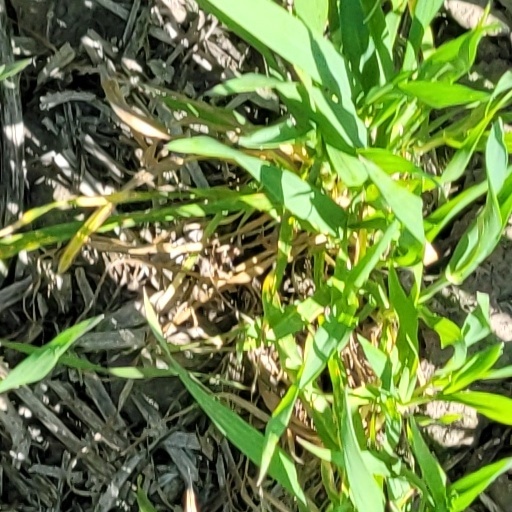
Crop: wheat